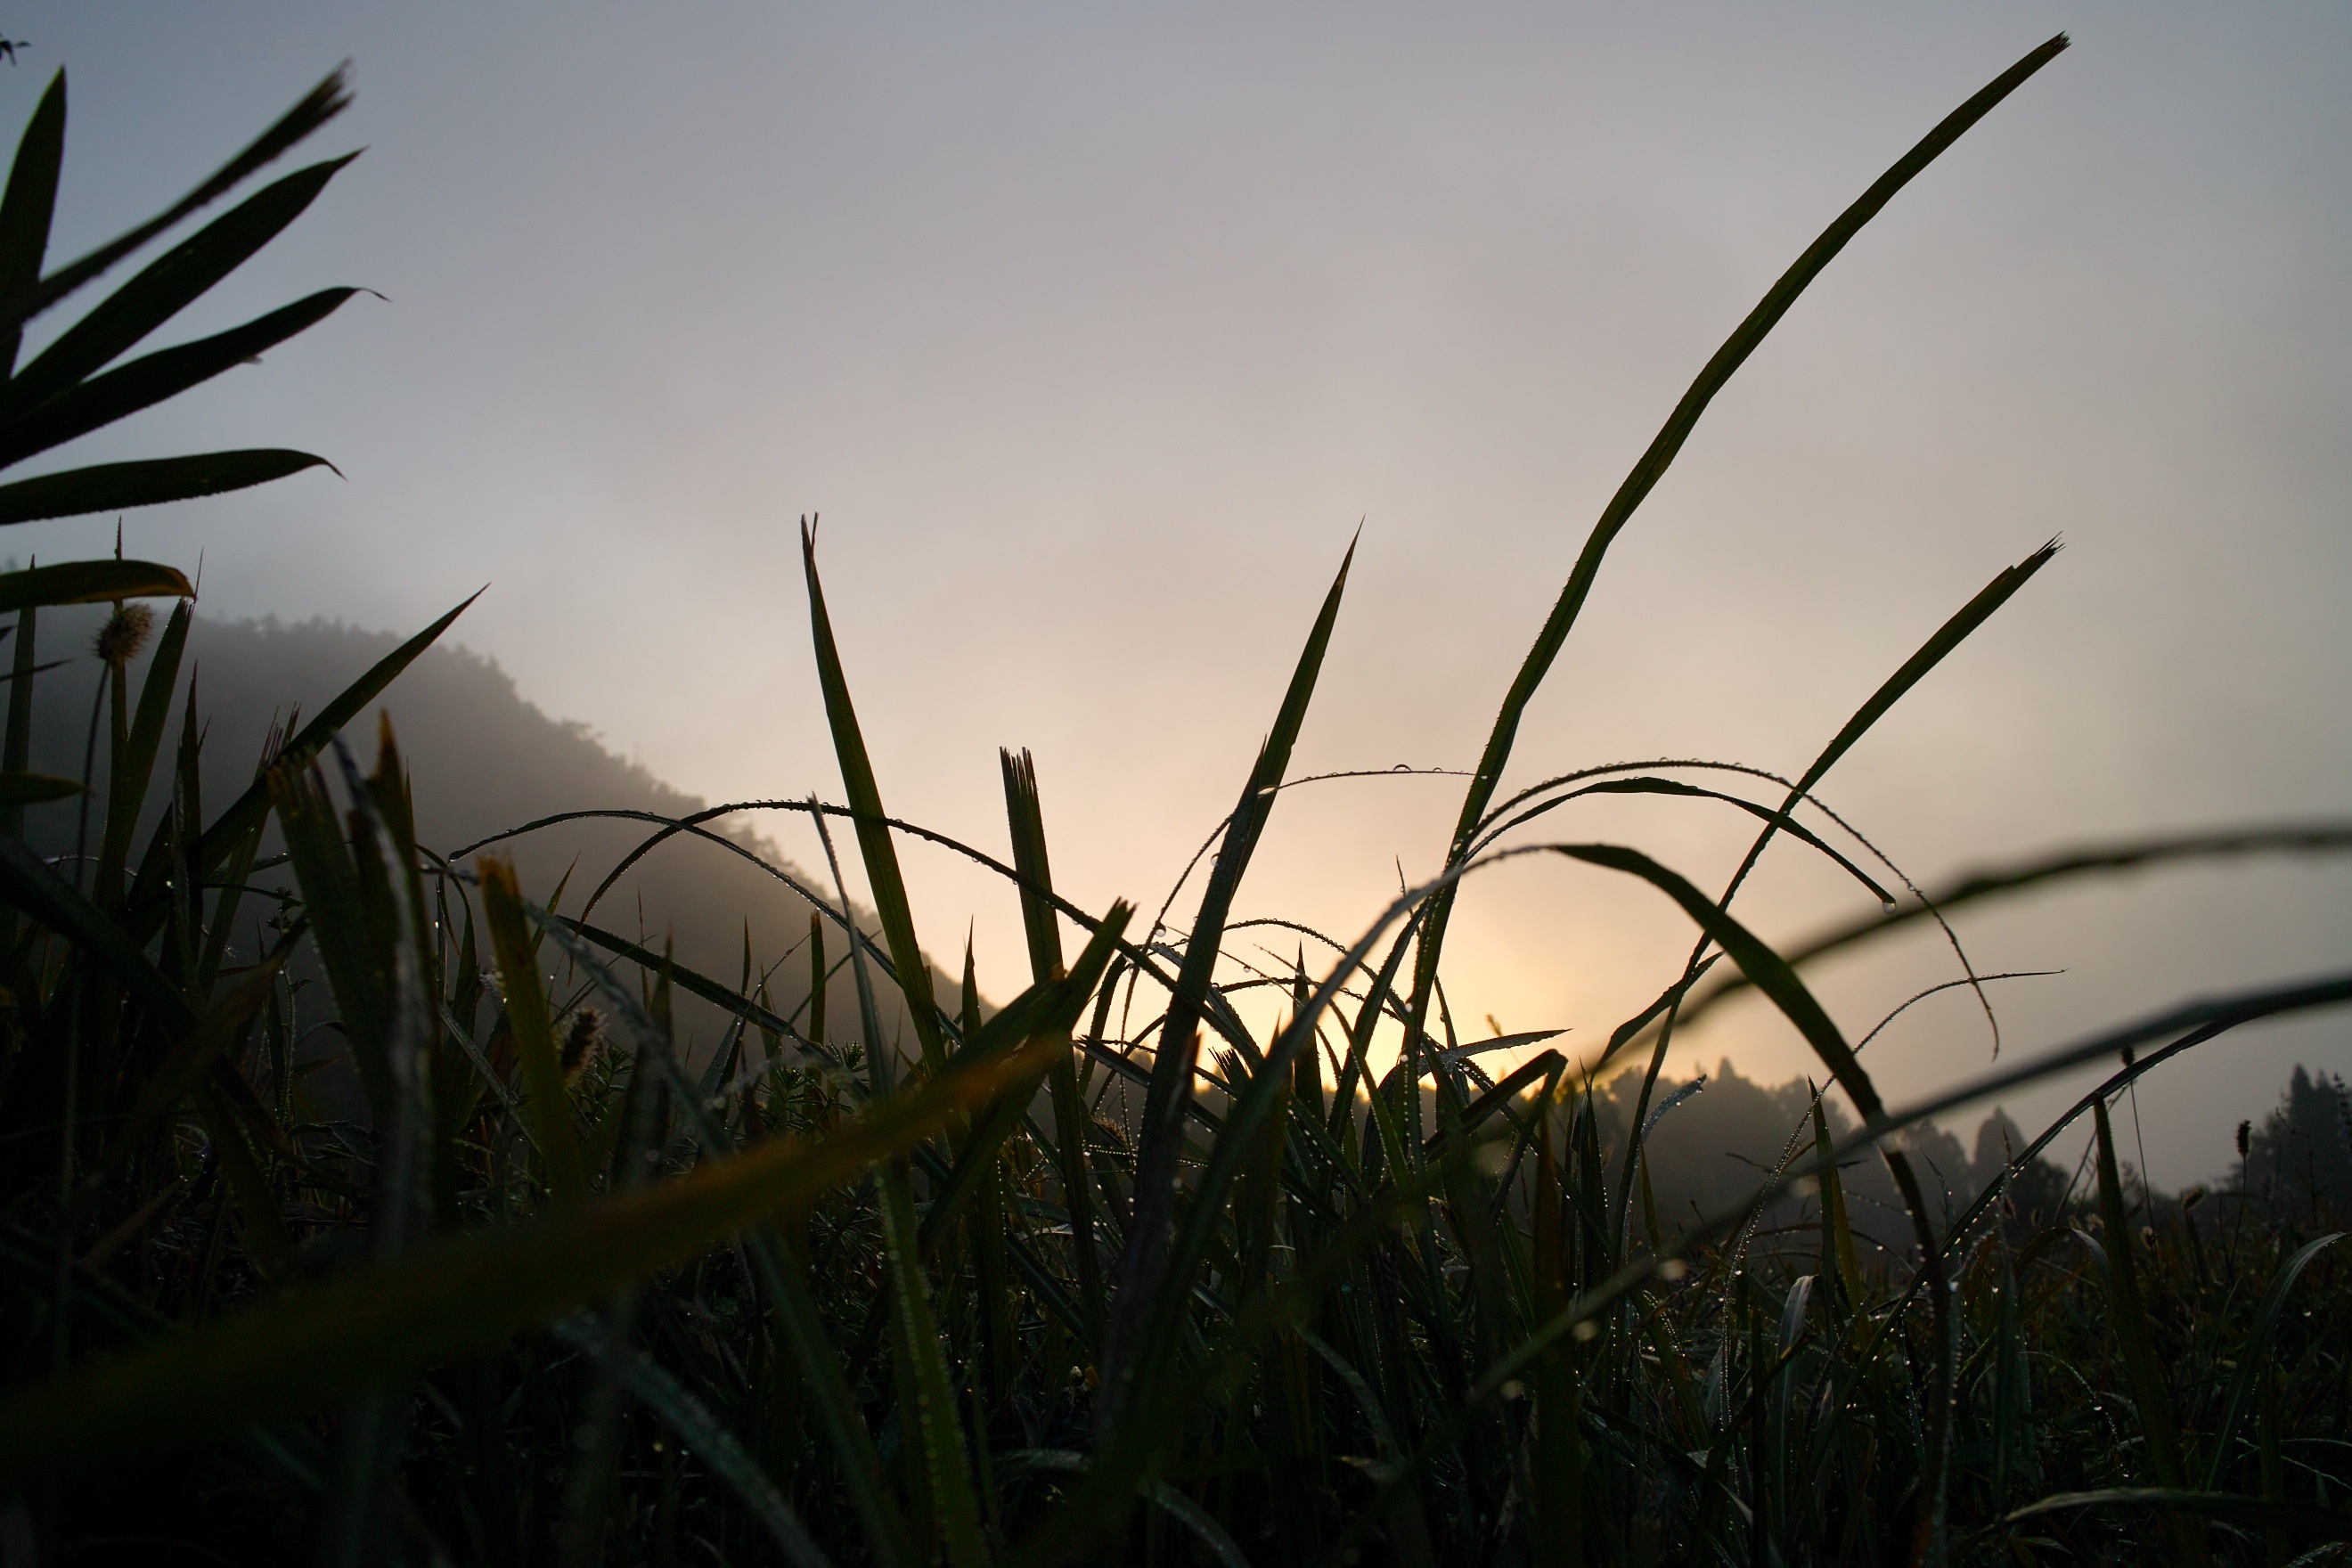
nature, grass, horizon, light, plant, sky, sunrise, sunset, field, prairie, sunlight, morning, leaf, flower, wind, evening, agriculture, flora, atmospheric phenomenon, grass family, arecales